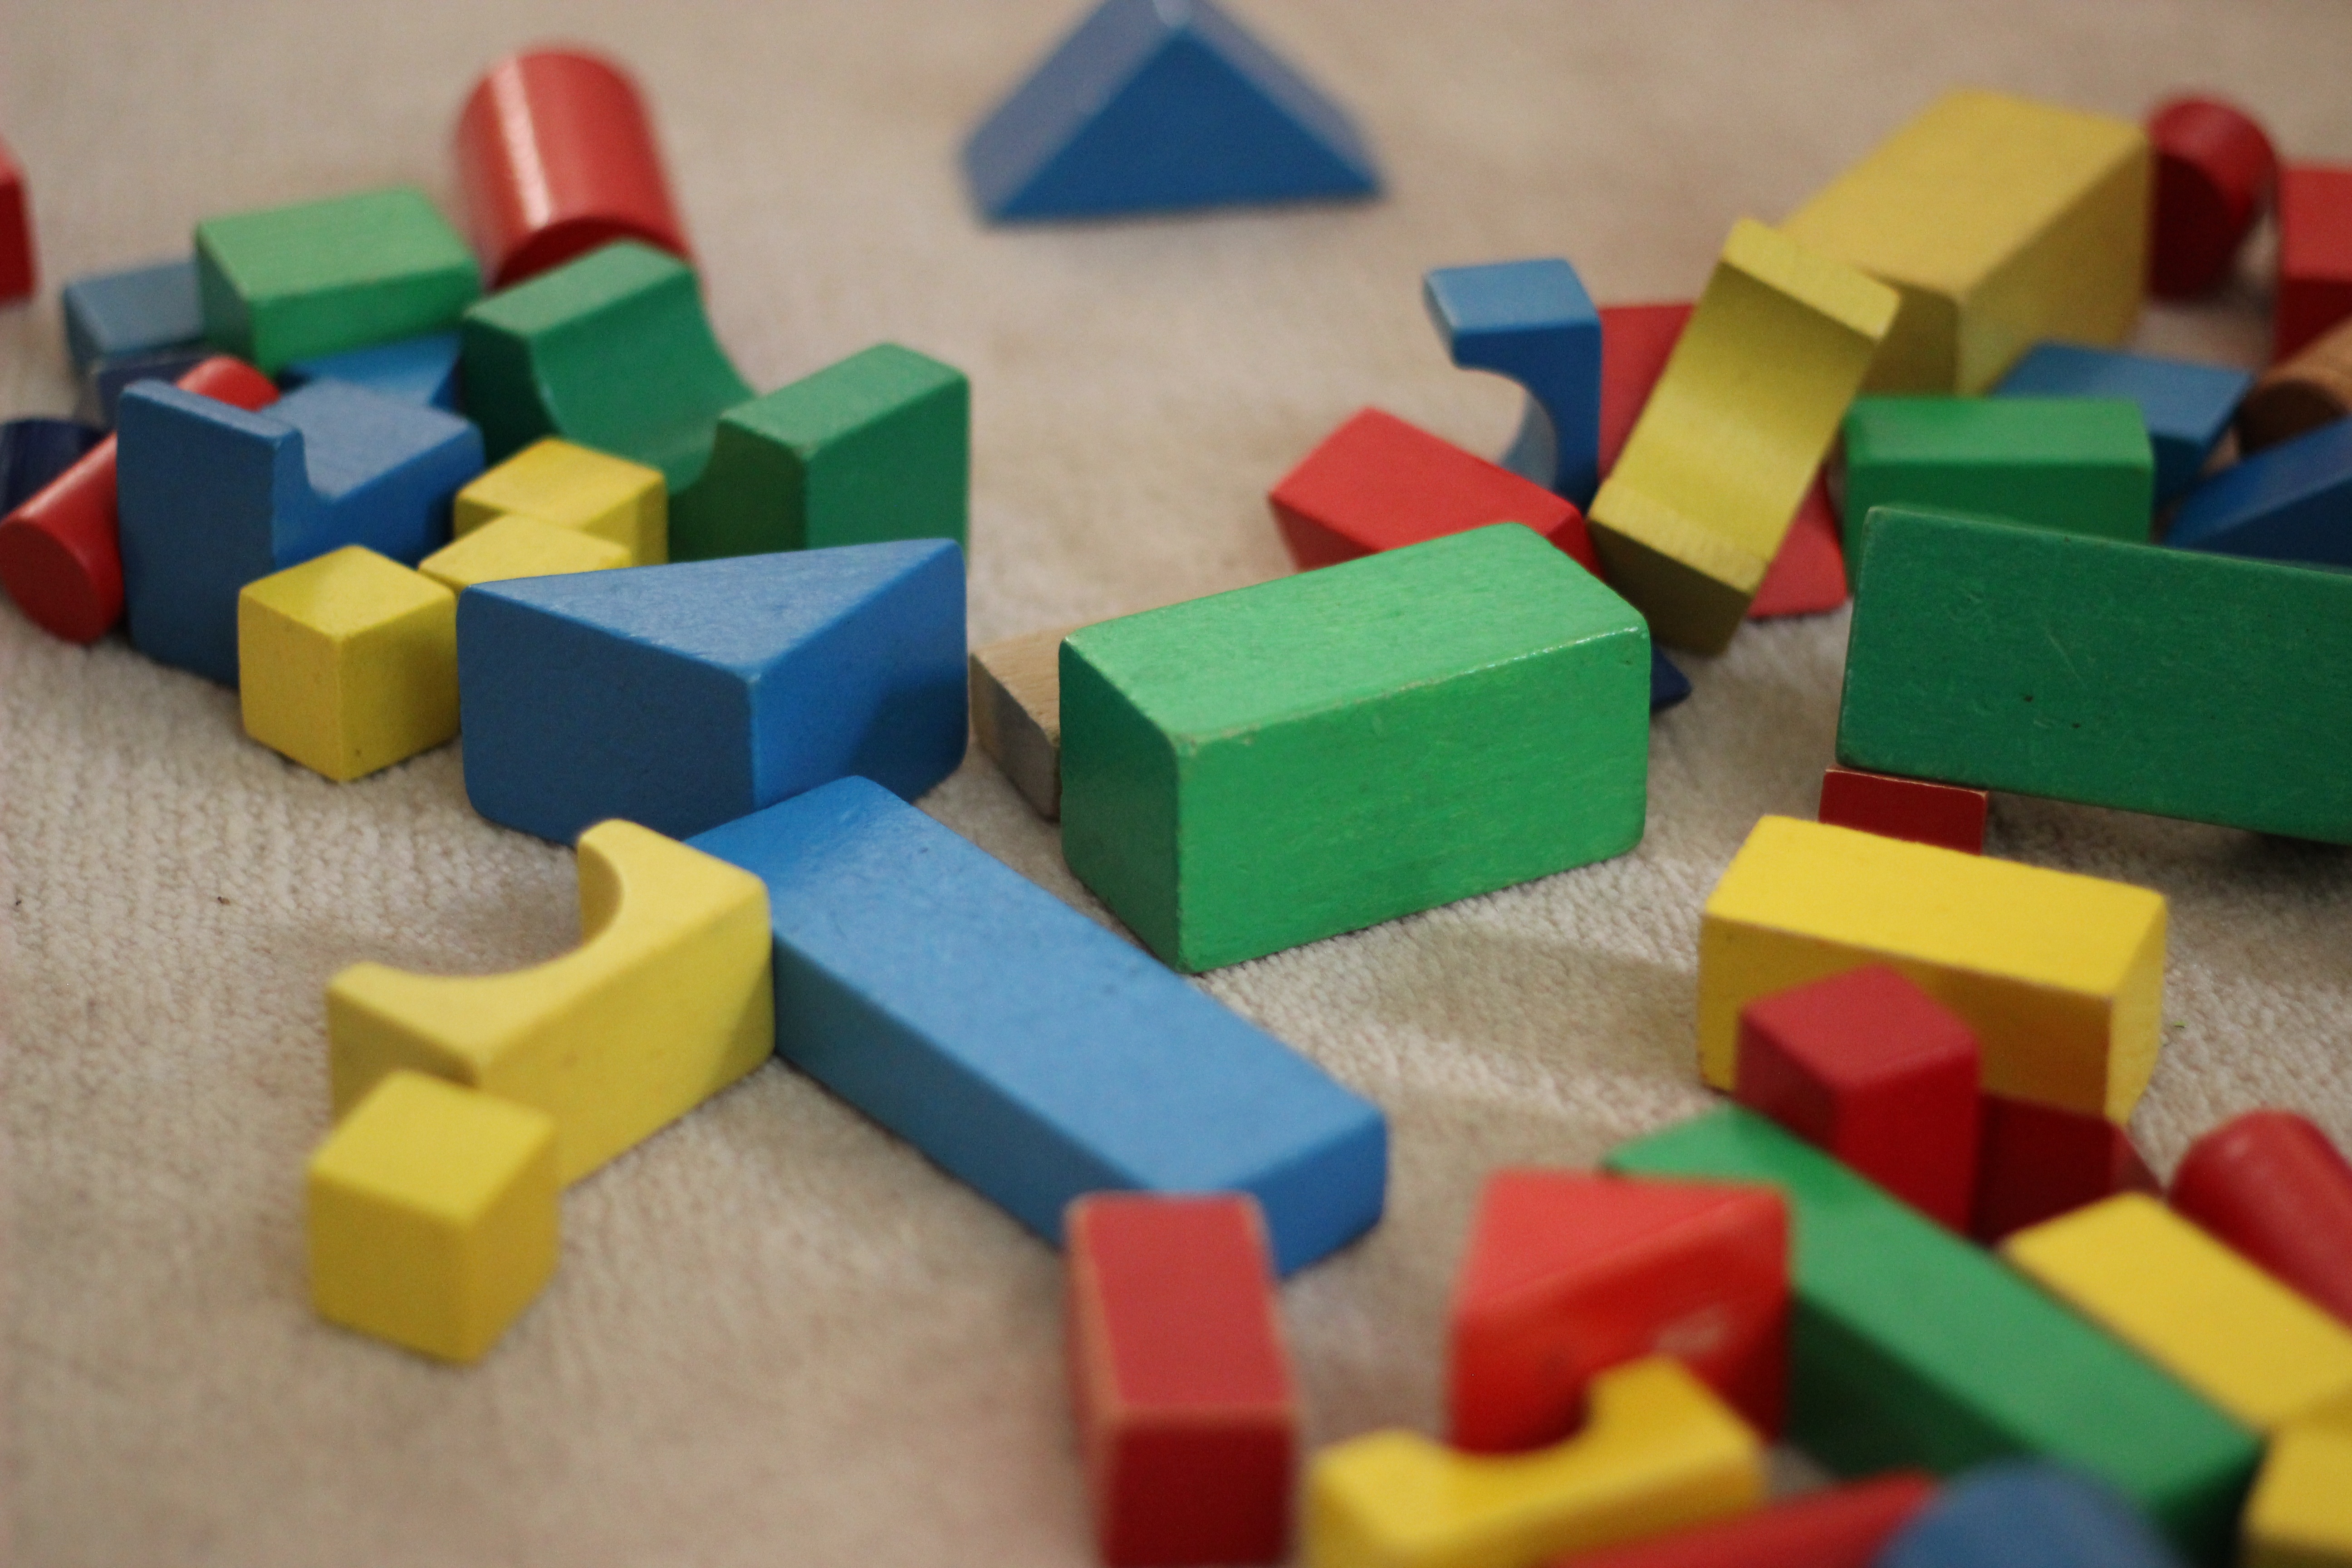
wood, play, number, color, child, colorful, yellow, toy, stones, toys, build, clutter, assemble, wooden block, building blocks, construction toys, children's room, toy block